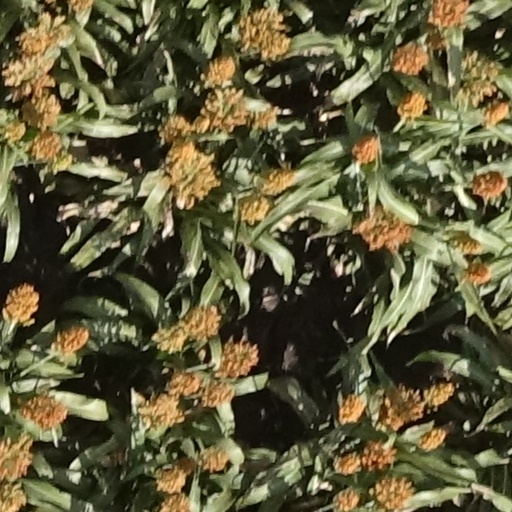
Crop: sorghum